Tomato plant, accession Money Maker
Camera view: bottom (45 deg); turntable rotation: 60 degrees
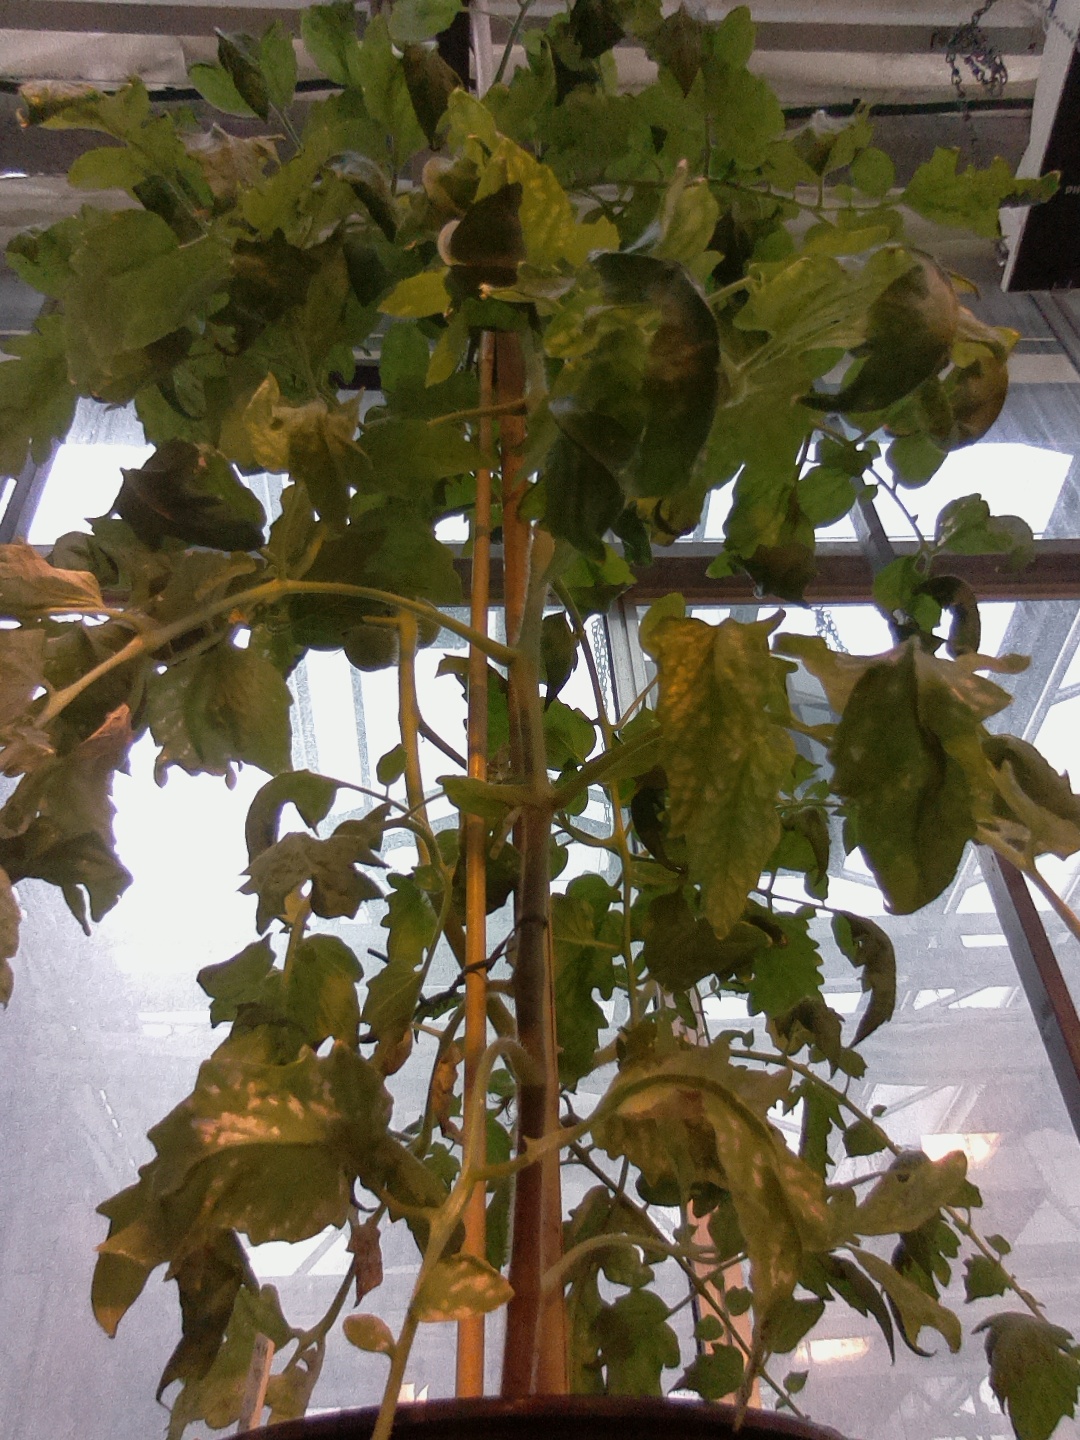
BBCH growth stage 73: 30%-40% of final fruit size